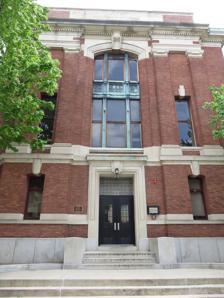
Building: Morton Memorial Laboratory of Chemistry
Country: United States of America
Year built: 1906
United States historic place Morton Memorial Laboratory of Chemistry U.S. National Register of Historic Places New Jersey Register of Historic Places Show map of Hudson County, New Jersey Show map of New Jersey Show map of the United States Location Sixth and River Streets Hoboken, New Jersey Coordinates 40°44′35″N 74°1′37″W / 40.74306°N 74.02694°W / 40.74306; -74.02694 Built 1905 ( 1905 ) –1906 ( 1906 ) Architect Ackerman & Partridge Architectural style Classical Revival NRHP reference No. 100007647 NJRHP No. 5827 Significant dates Added to NRHP April 25, 2022 Designated NJRHP September 21, 2021 The Morton Memorial Laboratory of Chemistry is located on the campus of the Stevens Institute of Technology at Sixth and River Streets in the City of Hoboken in Hudson County, New Jersey . It was named after Henry Morton (1836–1902), the first president of the university. Built from 1905 to 1906, the building was added to the National Register of Historic Places on April 25, 2022, for its significance in architecture. See also National Register of Historic Places listings in Hudson County, New Jersey References